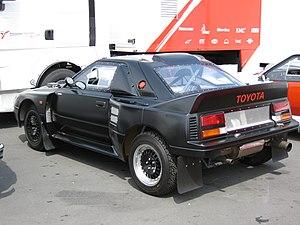
Le Groupe B est la catégorie relative aux voitures de sport modifiées et produites à 200 exemplaires, dans le règlement de la FIA. Cette catégorie est créée en 1982 pour remplacer les anciennes catégories Groupe 4 et Groupe 5.